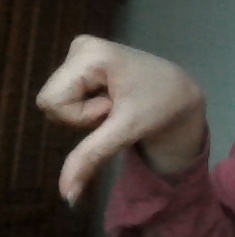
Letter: waw